Corbett Brothers Auto Storage Garage

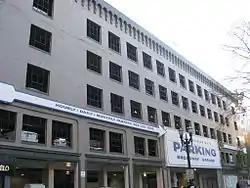

The Corbett Brothers Auto Storage Garage is a building located in downtown Portland, Oregon, listed on the National Register of Historic Places.